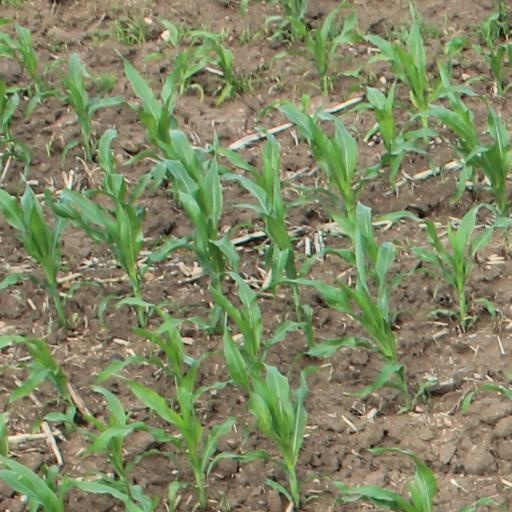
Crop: maize; corn